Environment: real
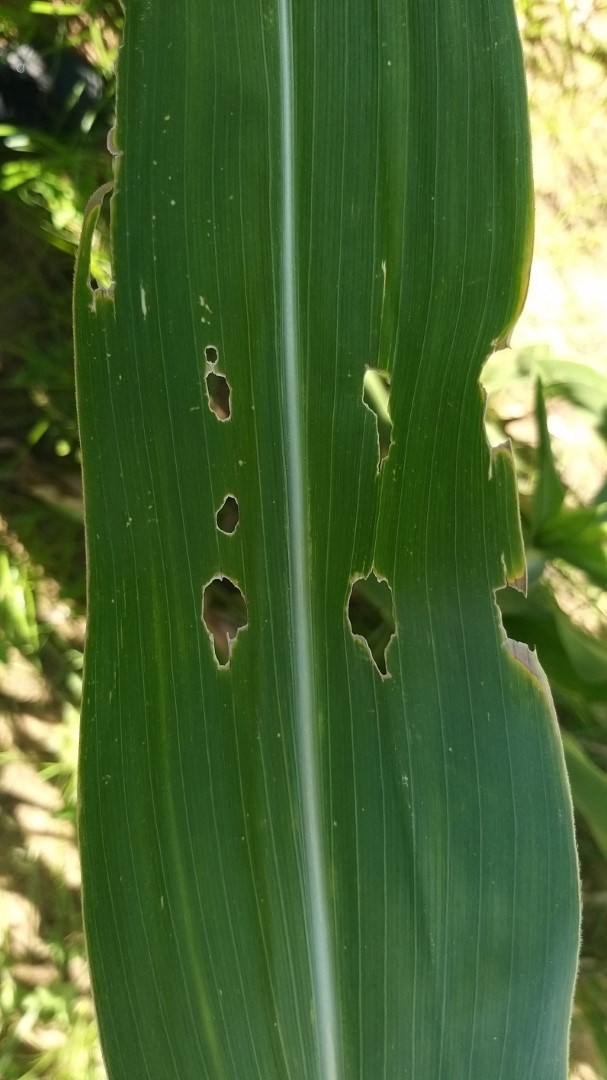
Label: fall_armyworm